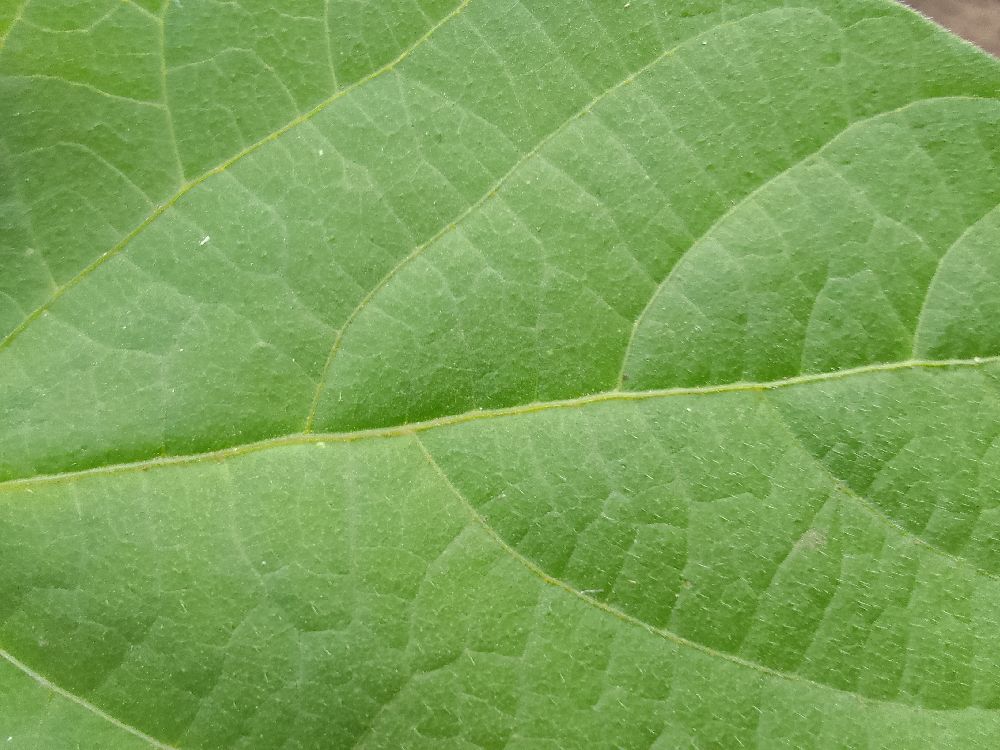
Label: healthy